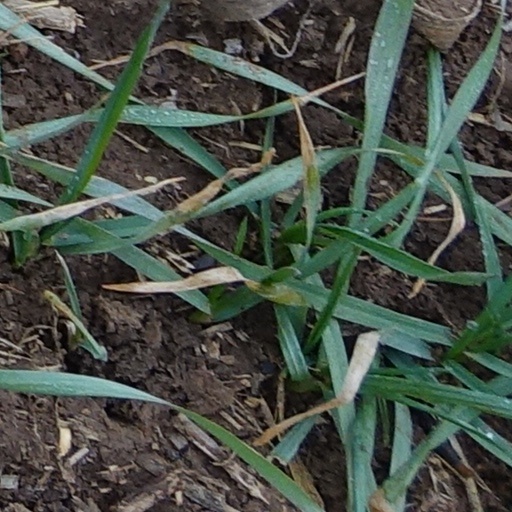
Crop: wheat